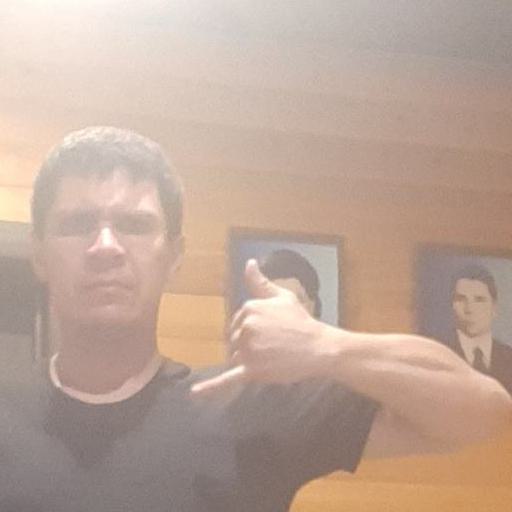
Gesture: call